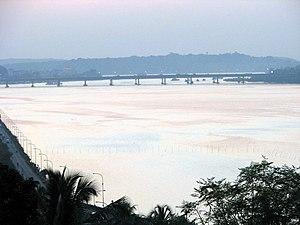
Le Mandovi est un fleuve côtier de l'ouest de l'Inde de 77 km de long qui arrose les États de Karnataka et de Goa. Il se jette dans la mer d'Arabie.